Battle of Panjwaii

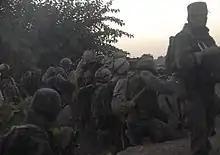
Canadian and Afghan national army soldiers in combat

The Battle of Panjwaii was fought in mid-2006 with primarily Canadian and Afghan soldiers, supported by small elements of Dutch, American, and British forces against the Taliban. There were two separate times in which the forces were involved in heavy fighting in the region. The first phase was fought in July 2006, and the second encounter lasted from September to October 2006.